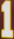
Number: 1